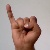
The image shows a hand gesture representing the letter 'I' in Indian Sign Language.